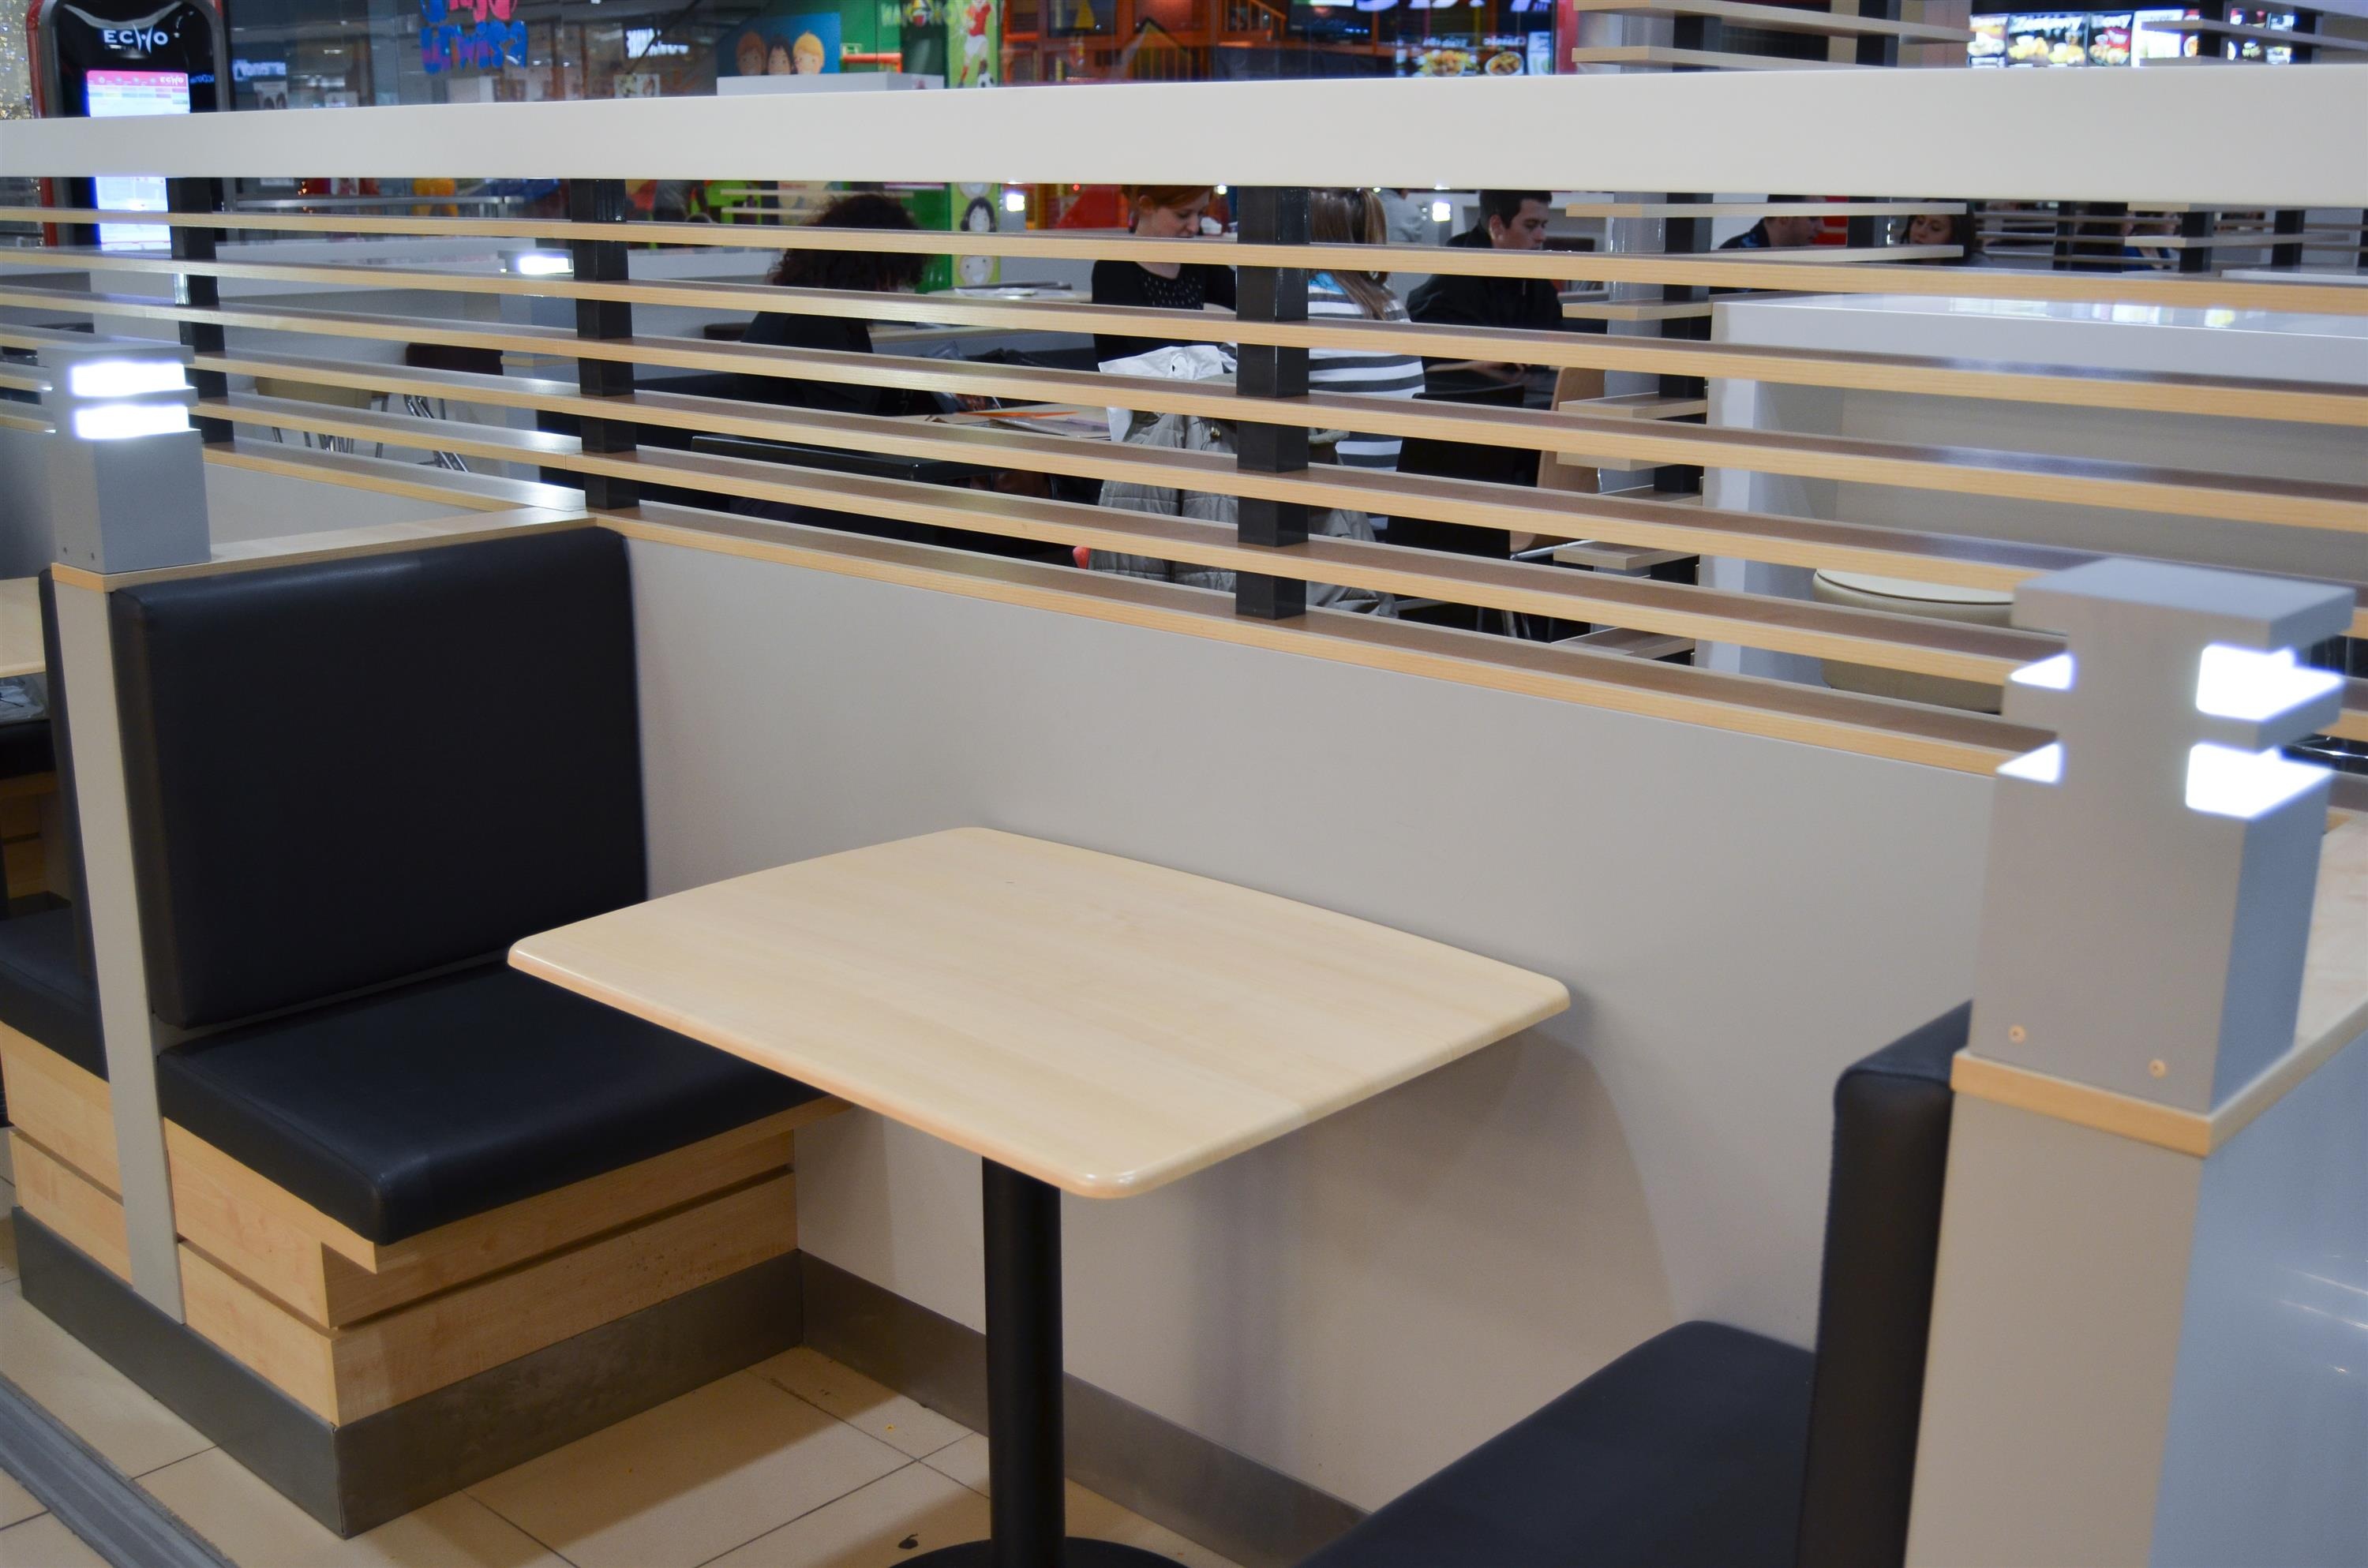
table, interior, furniture, room, classroom, interior design, eating, design, tables